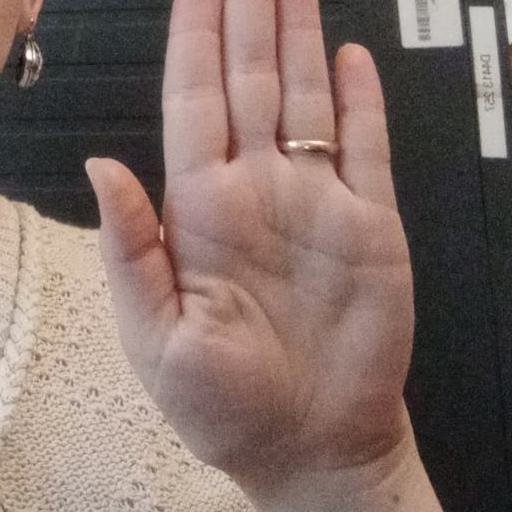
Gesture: stop